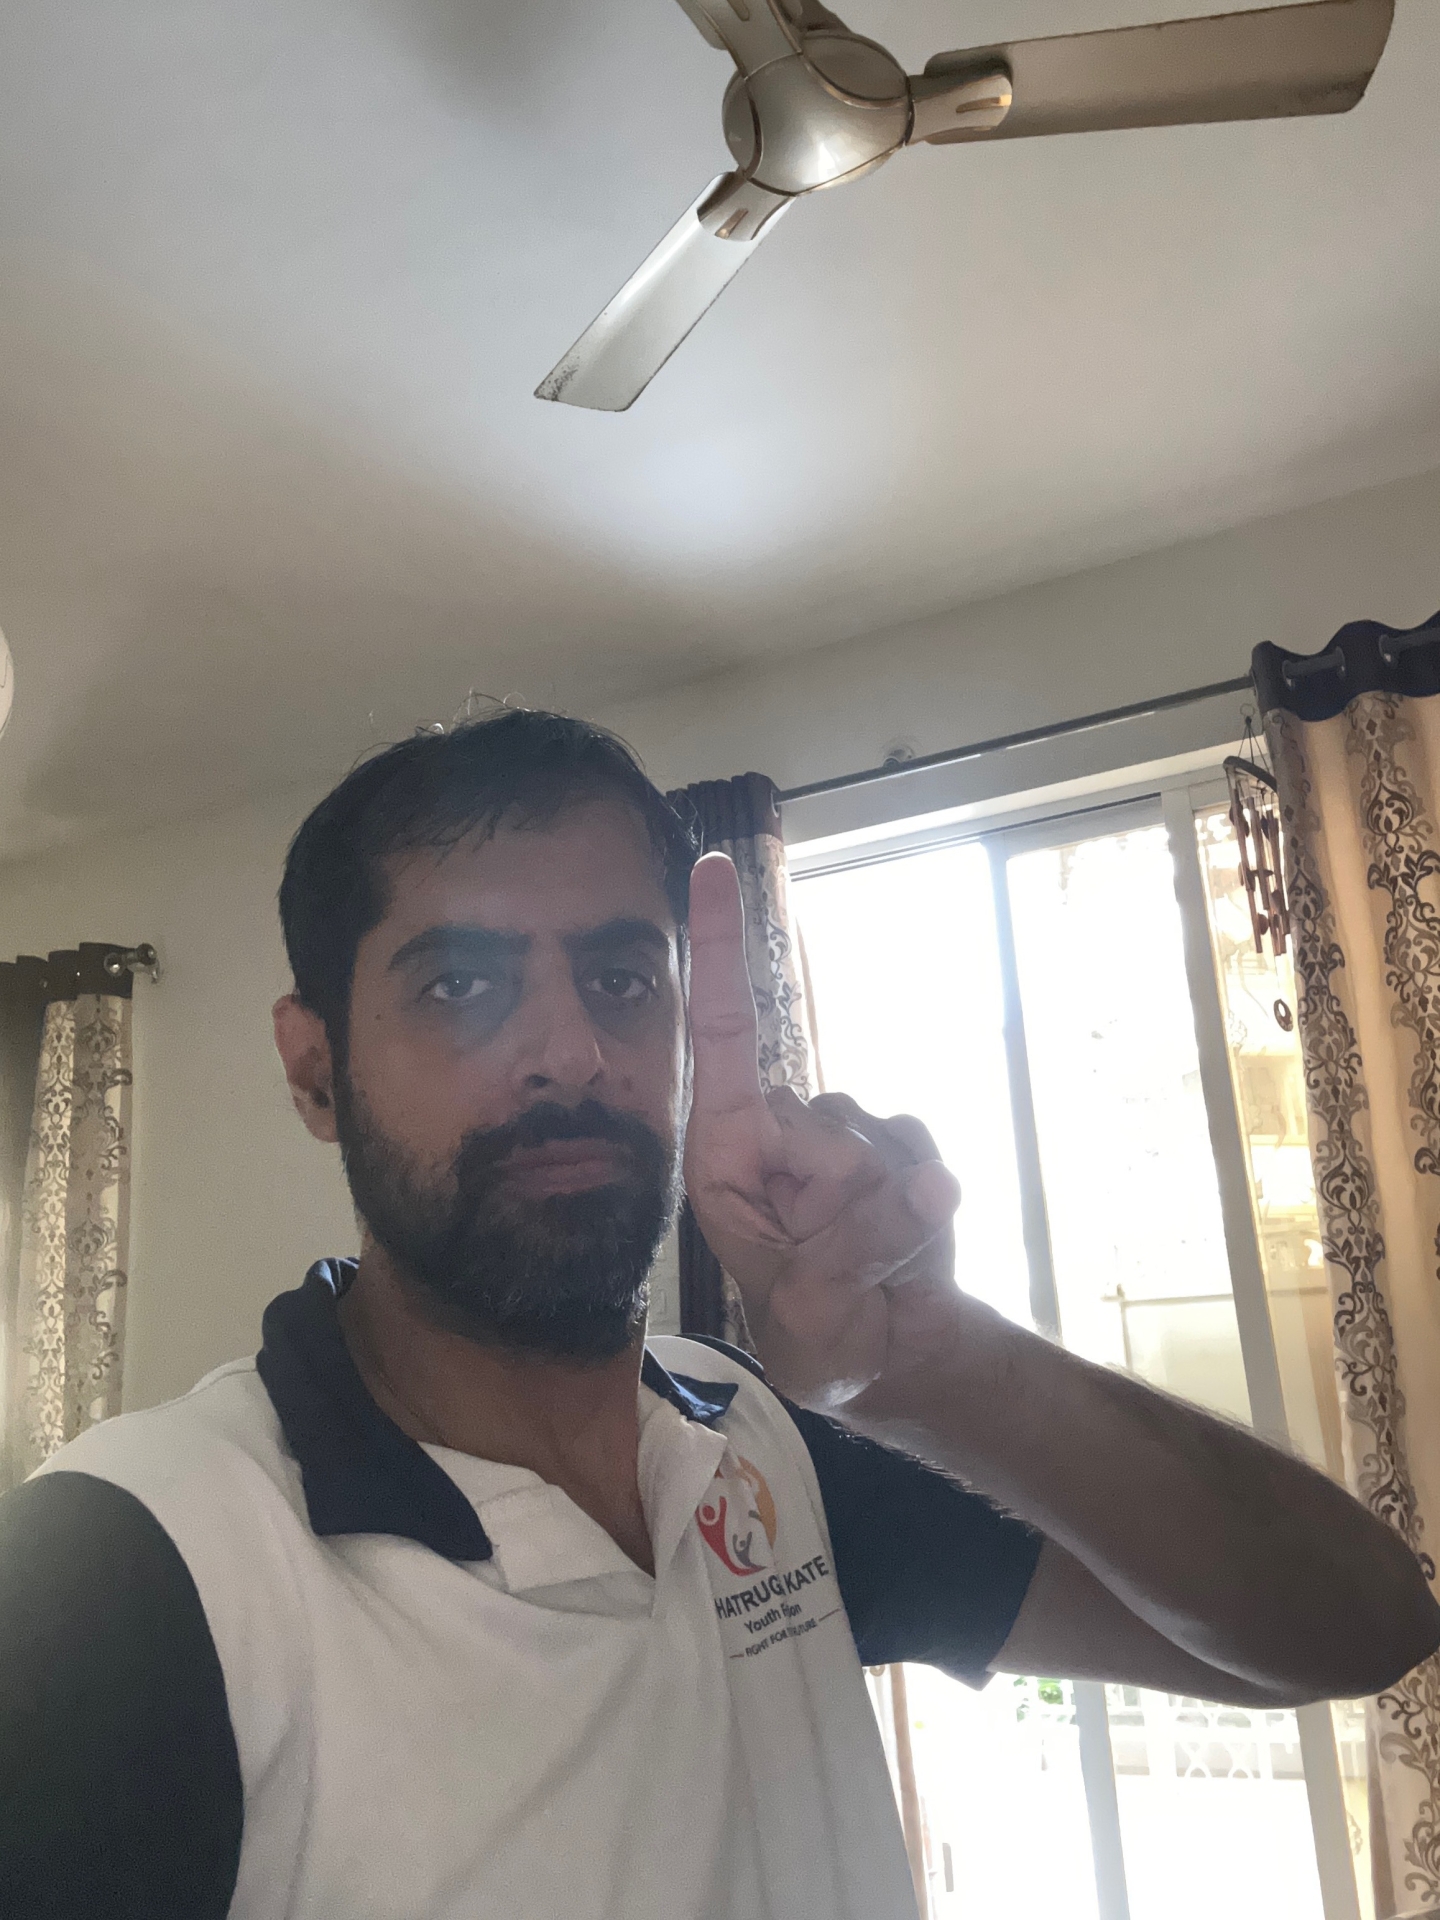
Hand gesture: one